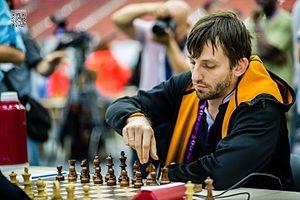
Aleksandr Igorevitch Grichtchouk, né le 31 octobre 1983 à Moscou, est un joueur d'échecs russe.